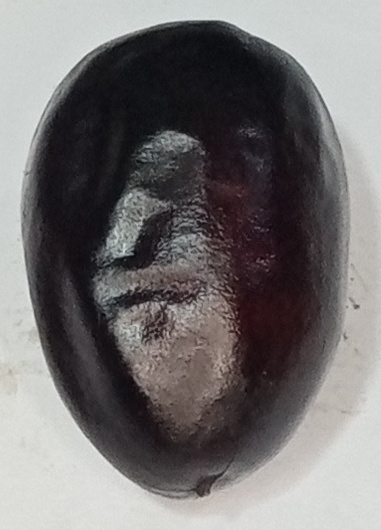
Variety: kupro
Size: large
Grade: grade-2